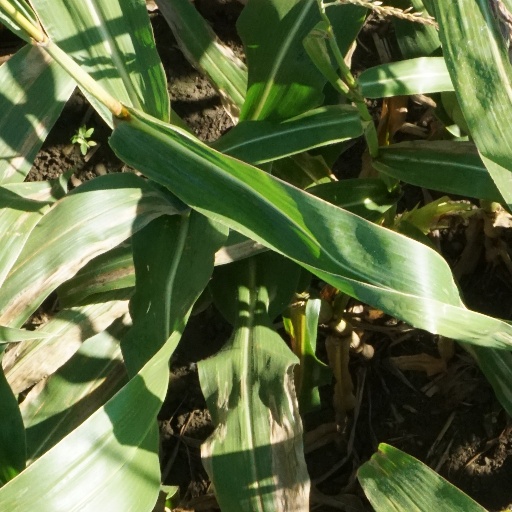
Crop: maize; corn